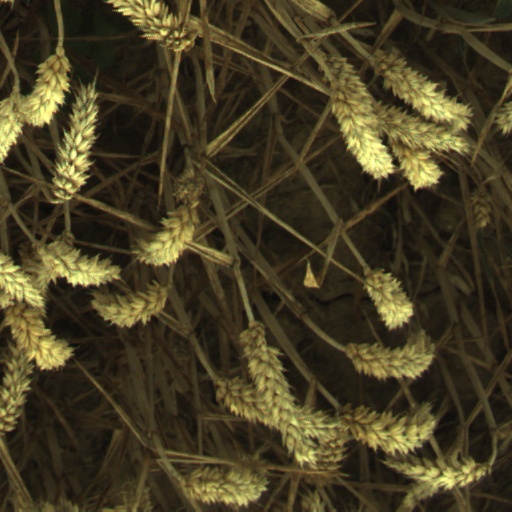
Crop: wheat